Fortune of War Hotel

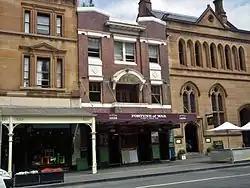
The Fortune of War Hotel in 2014

The Fortune of War Hotel is a heritage-listed pub located at 137 George Street, in the inner city Sydney suburb of The Rocks in the City of Sydney local government area of New South Wales, Australia. It was designed by the Tooth & Co. resident architect and built in 1922 by H. J. & H. W. Thompson. The property is owned by Property NSW, an agency of the Government of New South Wales. It was added to the New South Wales State Heritage Register on 10 May 2002.